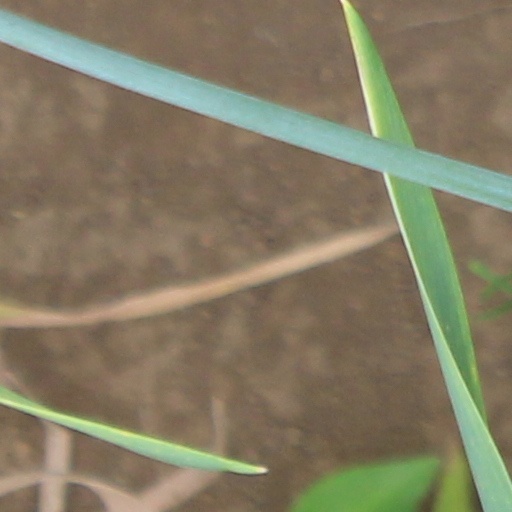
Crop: wheat